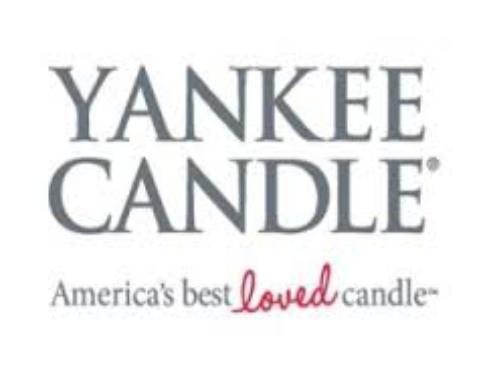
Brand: Candle
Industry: Necessities